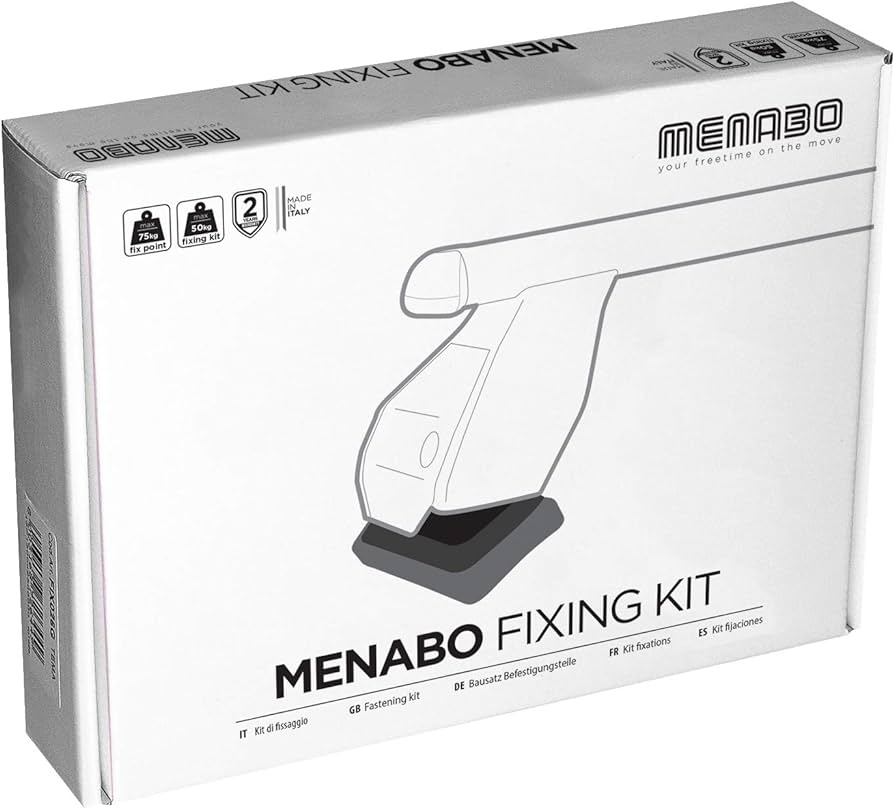
Menabo Delta / Omega Montage KIT 19G
Specificaties Montagehandleiding Specificaties Artikelnummer 98100000 EAN 8003168033608 Merk Menabo Gewicht (kg) 1 Montagehandleiding Montagehandleiding Menabo Delta / Omega Montage KIT 19G
Brand: Menabo
Category: Sporting Goods > Outdoor Recreation > Cycling > Tricycle Accessories